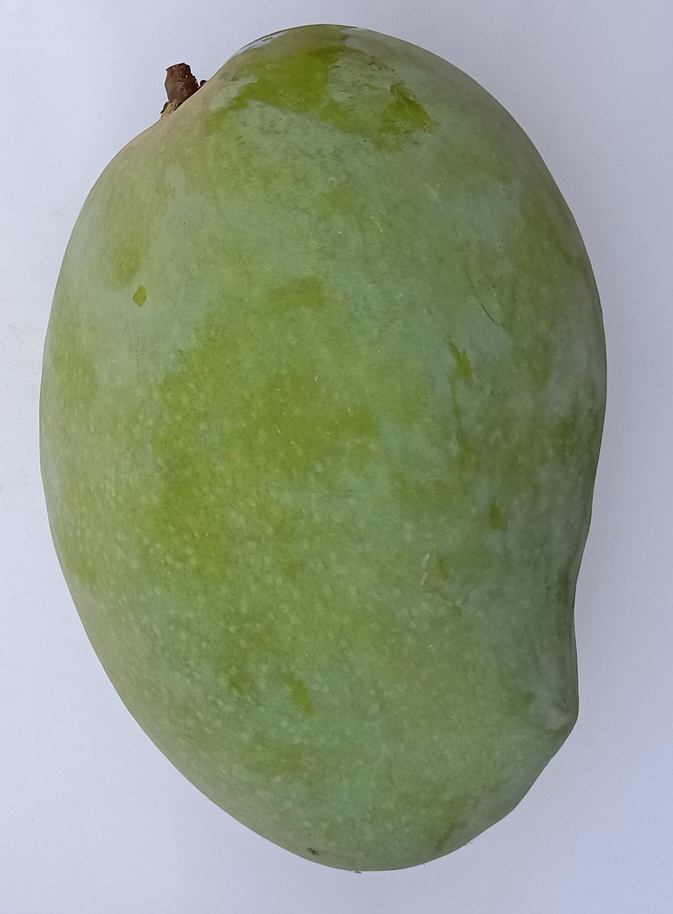
Mango variety: Fajri